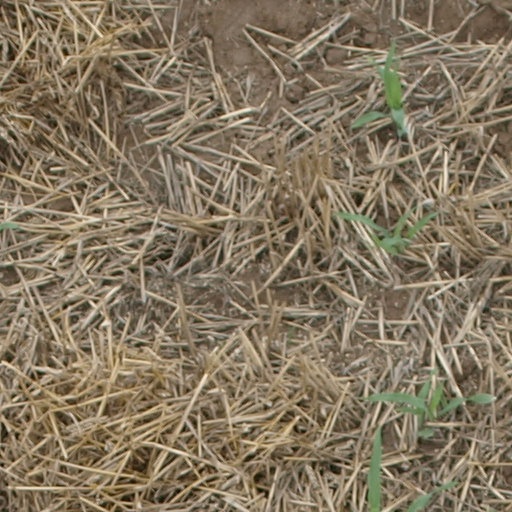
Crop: maize; corn